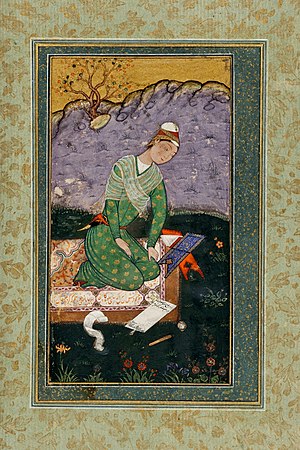
Islamforskning
En person skriver en kommentar til Koranen. Miniatur af Mir Sayyid Ali, malet i stormogulen Shah Jahans regeringsperiode.
Islamforskning, islamiske studier, islamstudier og islamologi er betegnelser for det videnskabelige studium af islam. Hermed tænkes primært på den sekulært orienterede forskning indenfor den vestlige akademiske tradition, der forsøger at studere religionen og dens forhold til det omgivende samfund fra et objektivt og religiøst neutralt synspunkt. Undertiden bruges "islamiske studier" eller islamstudier også om islams egen tradition for studier og erhvervelsen af religiøs viden, især som praktiseret af ulama, hvis formål det er at styrke muslimernes tro.